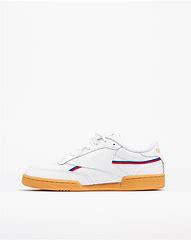
Brand: Reebok
Model: Club C 85 Mu